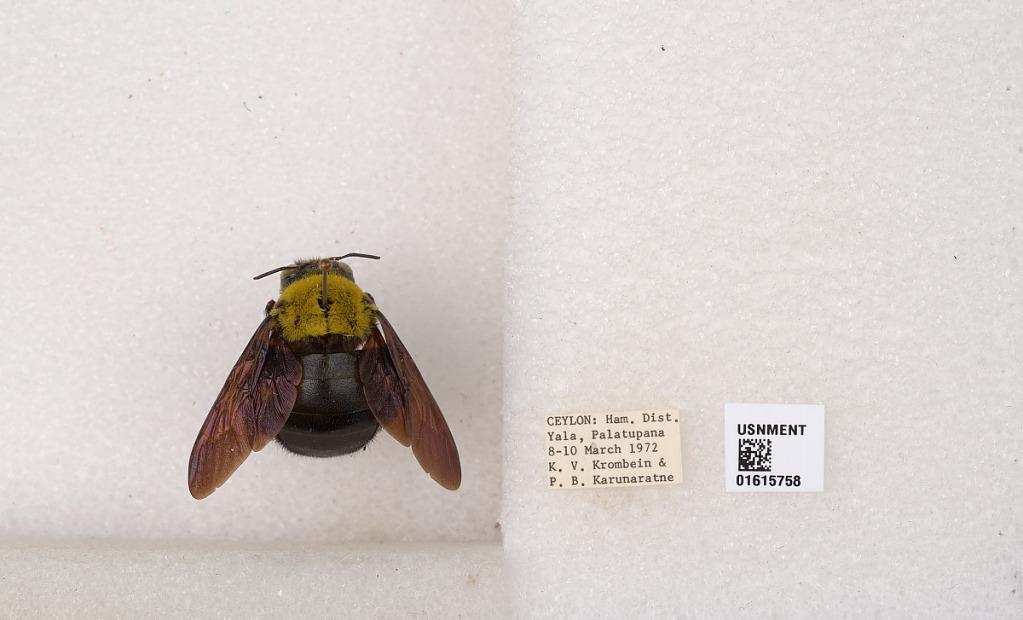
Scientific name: Xylocopa (Koptortosoma) ruficornis Fabricius
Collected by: P. Karunaratne
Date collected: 1972-3-8
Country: Sri Lanka
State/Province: Southern
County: Hambantota
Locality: Yala, Palatupana